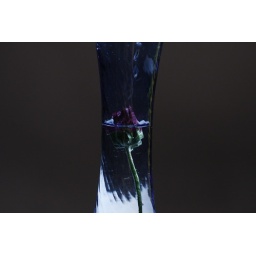
rose bud in bottle